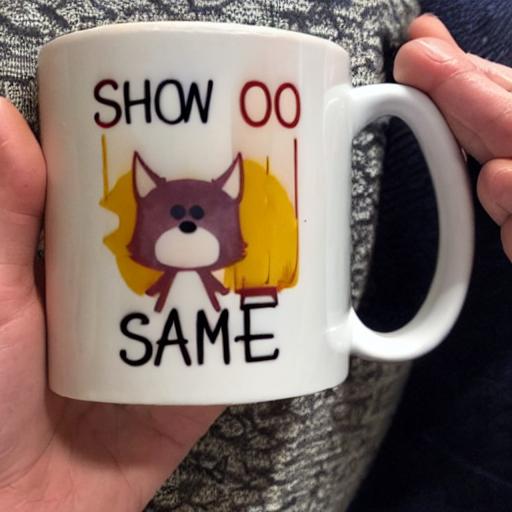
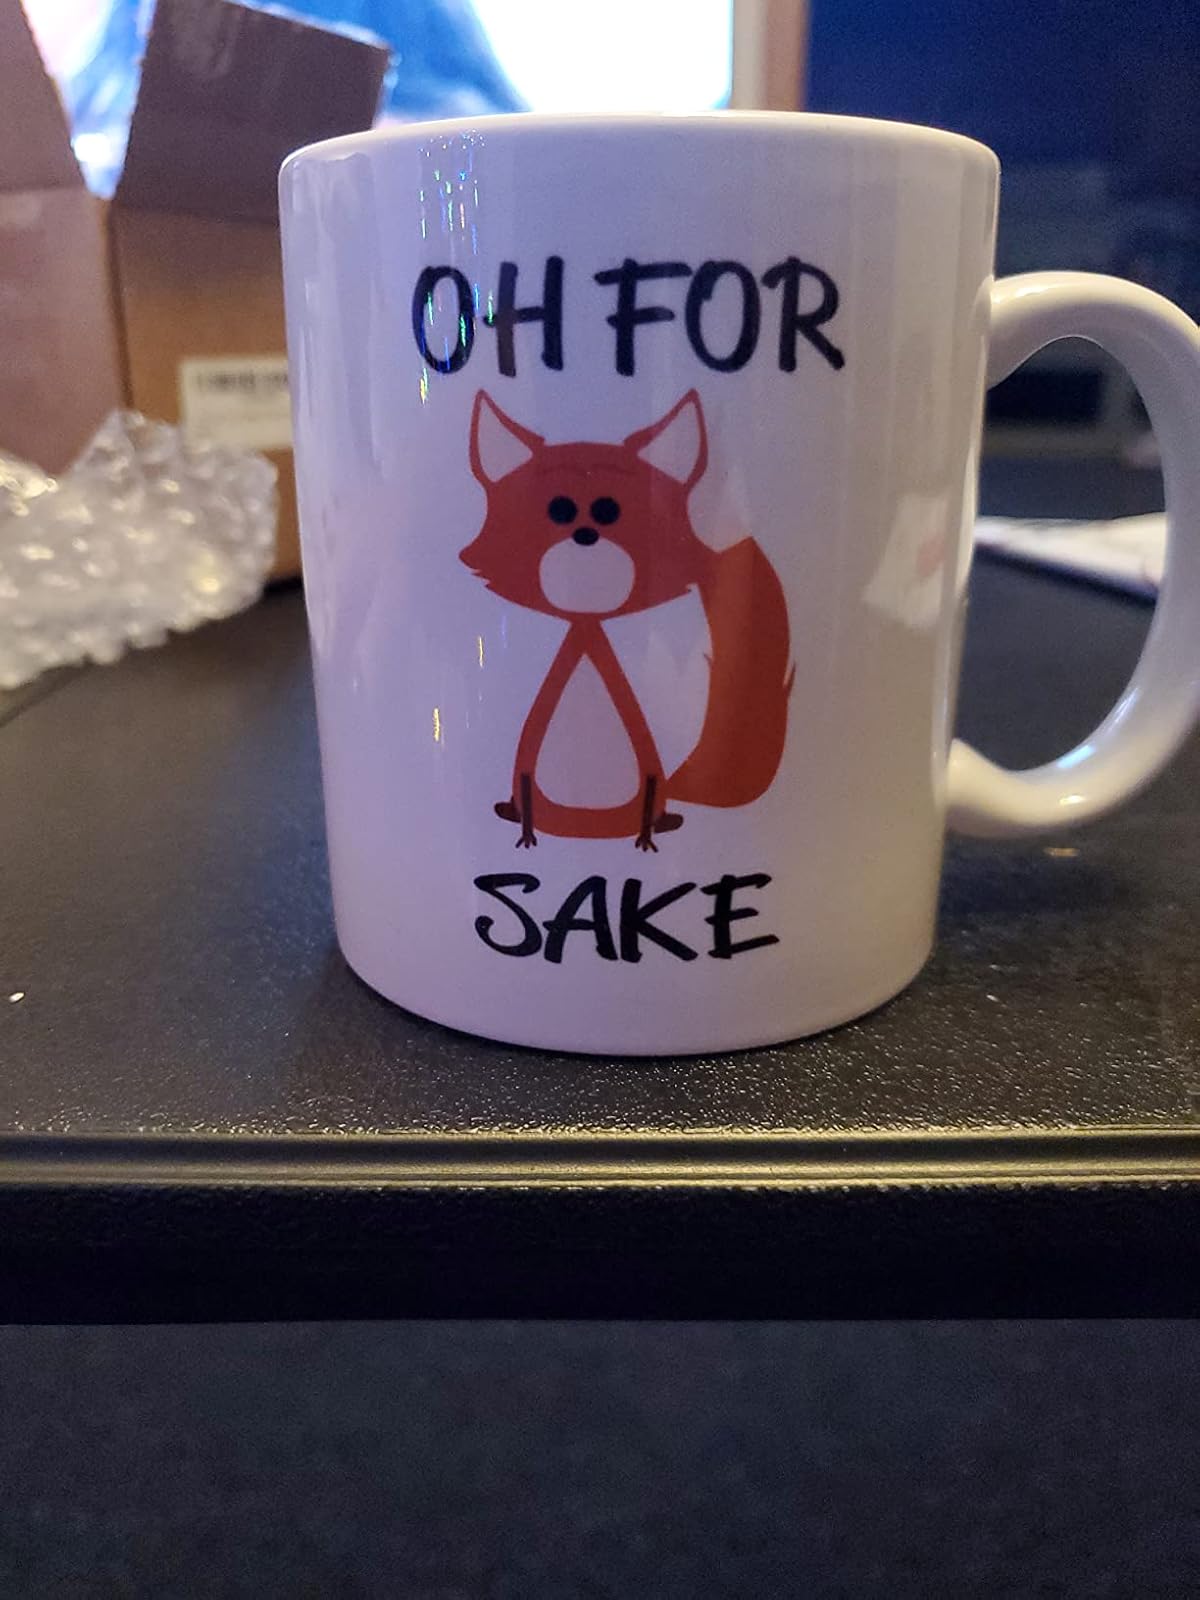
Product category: items_mug
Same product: no